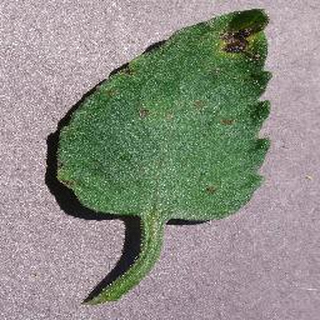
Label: tomato_septoria_leaf_spot